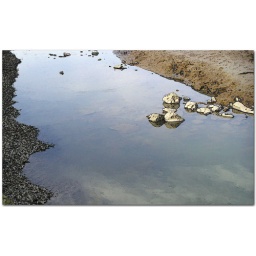
rocks in the water